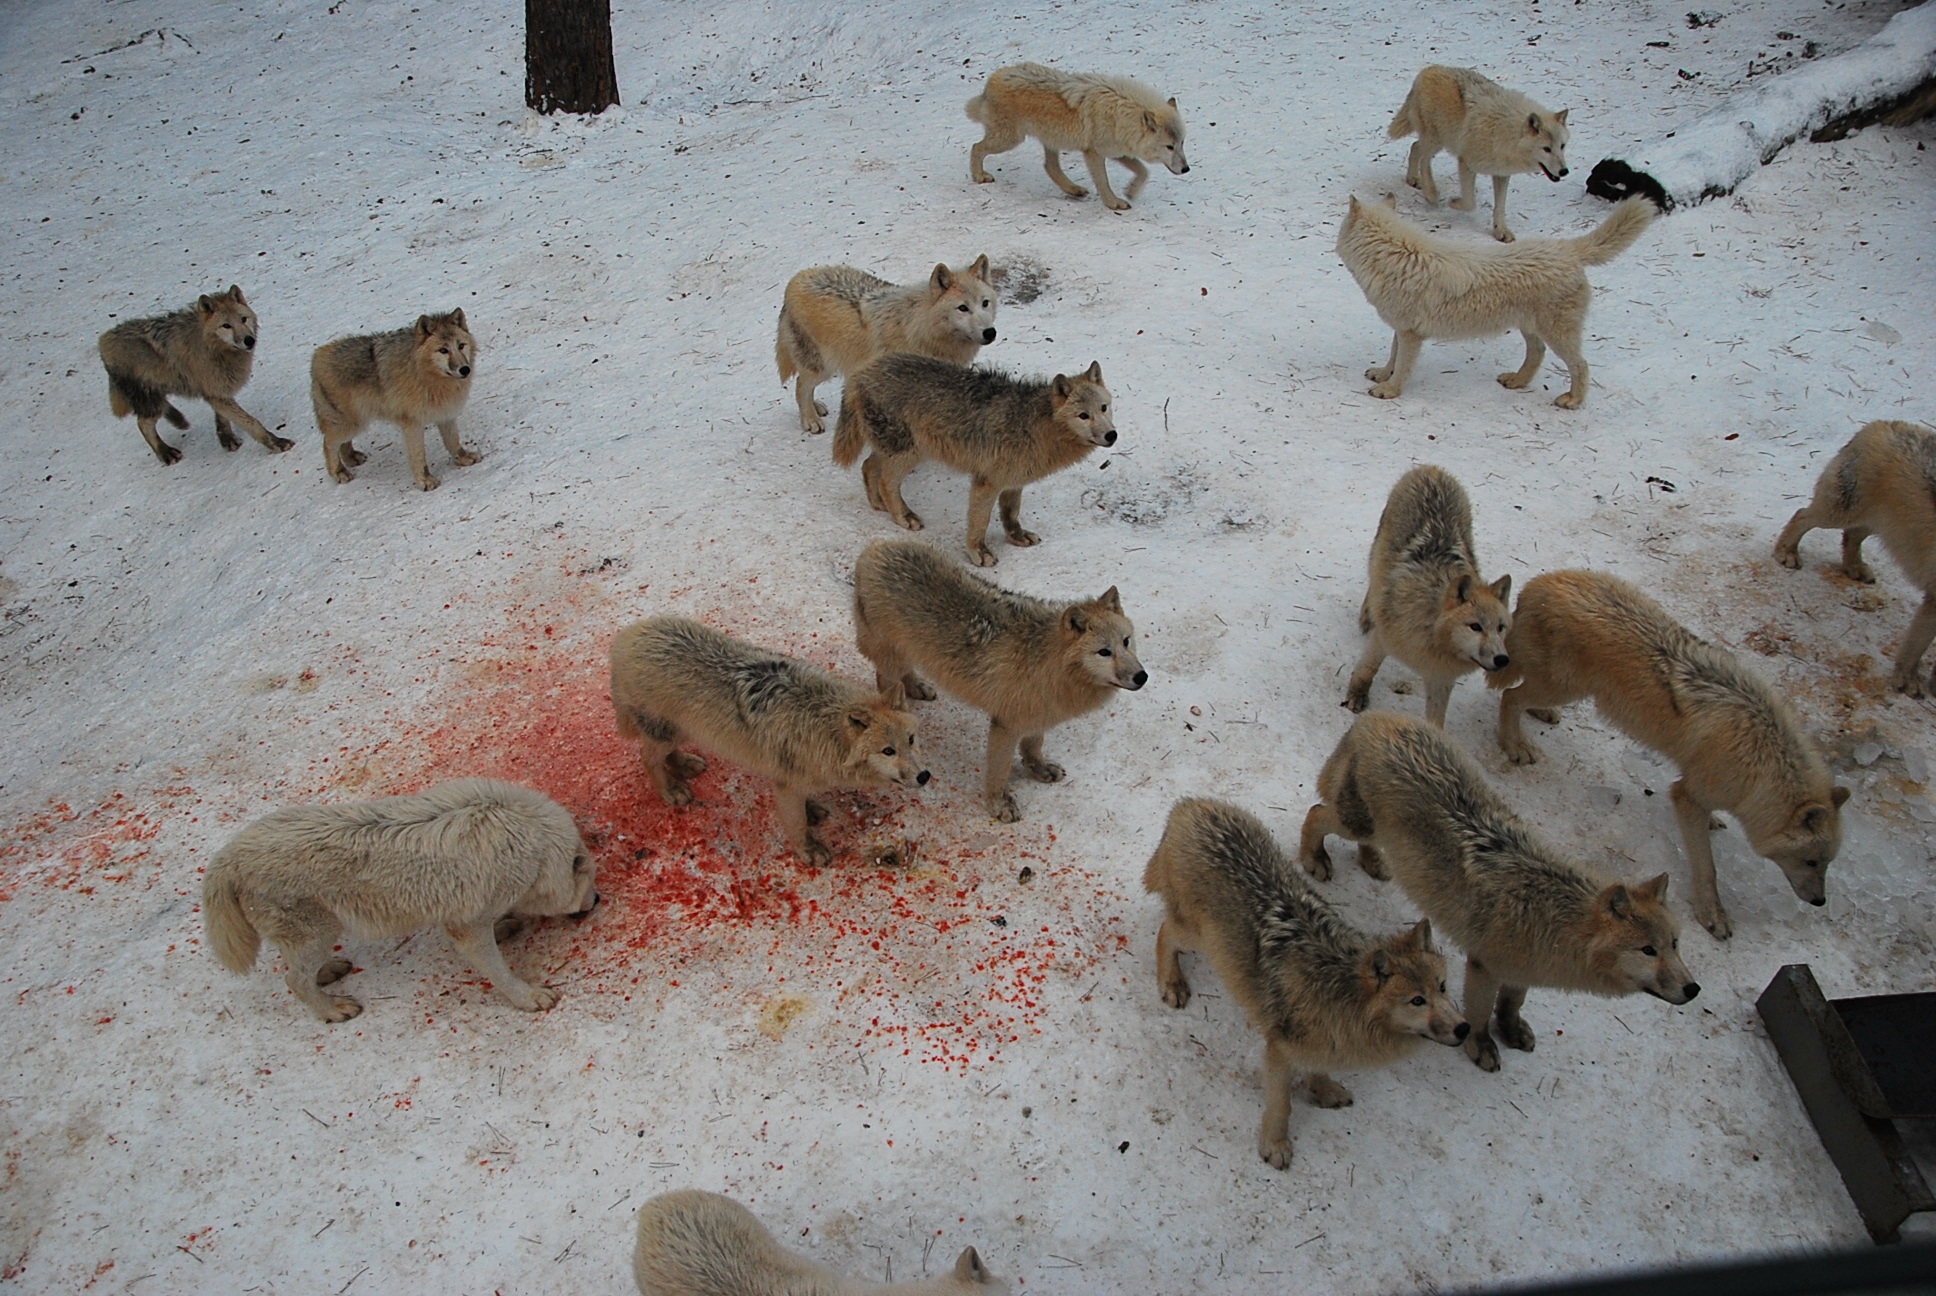
snow, white, animal, wildlife, wild, mammal, wolf, predator, beast, wolves, animal shelter, street dog, dog like mammal